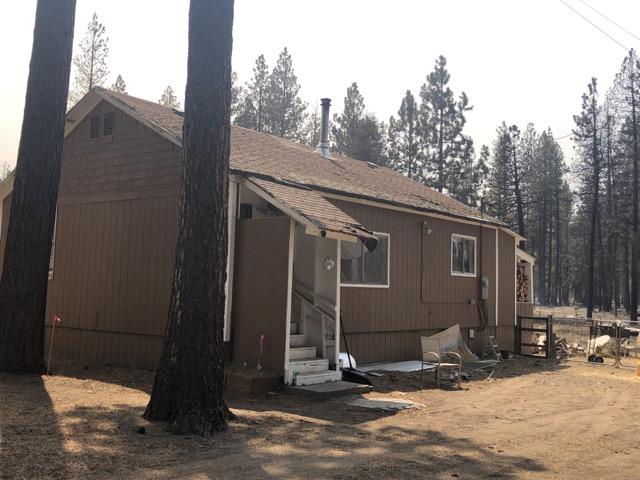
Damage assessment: no_damage